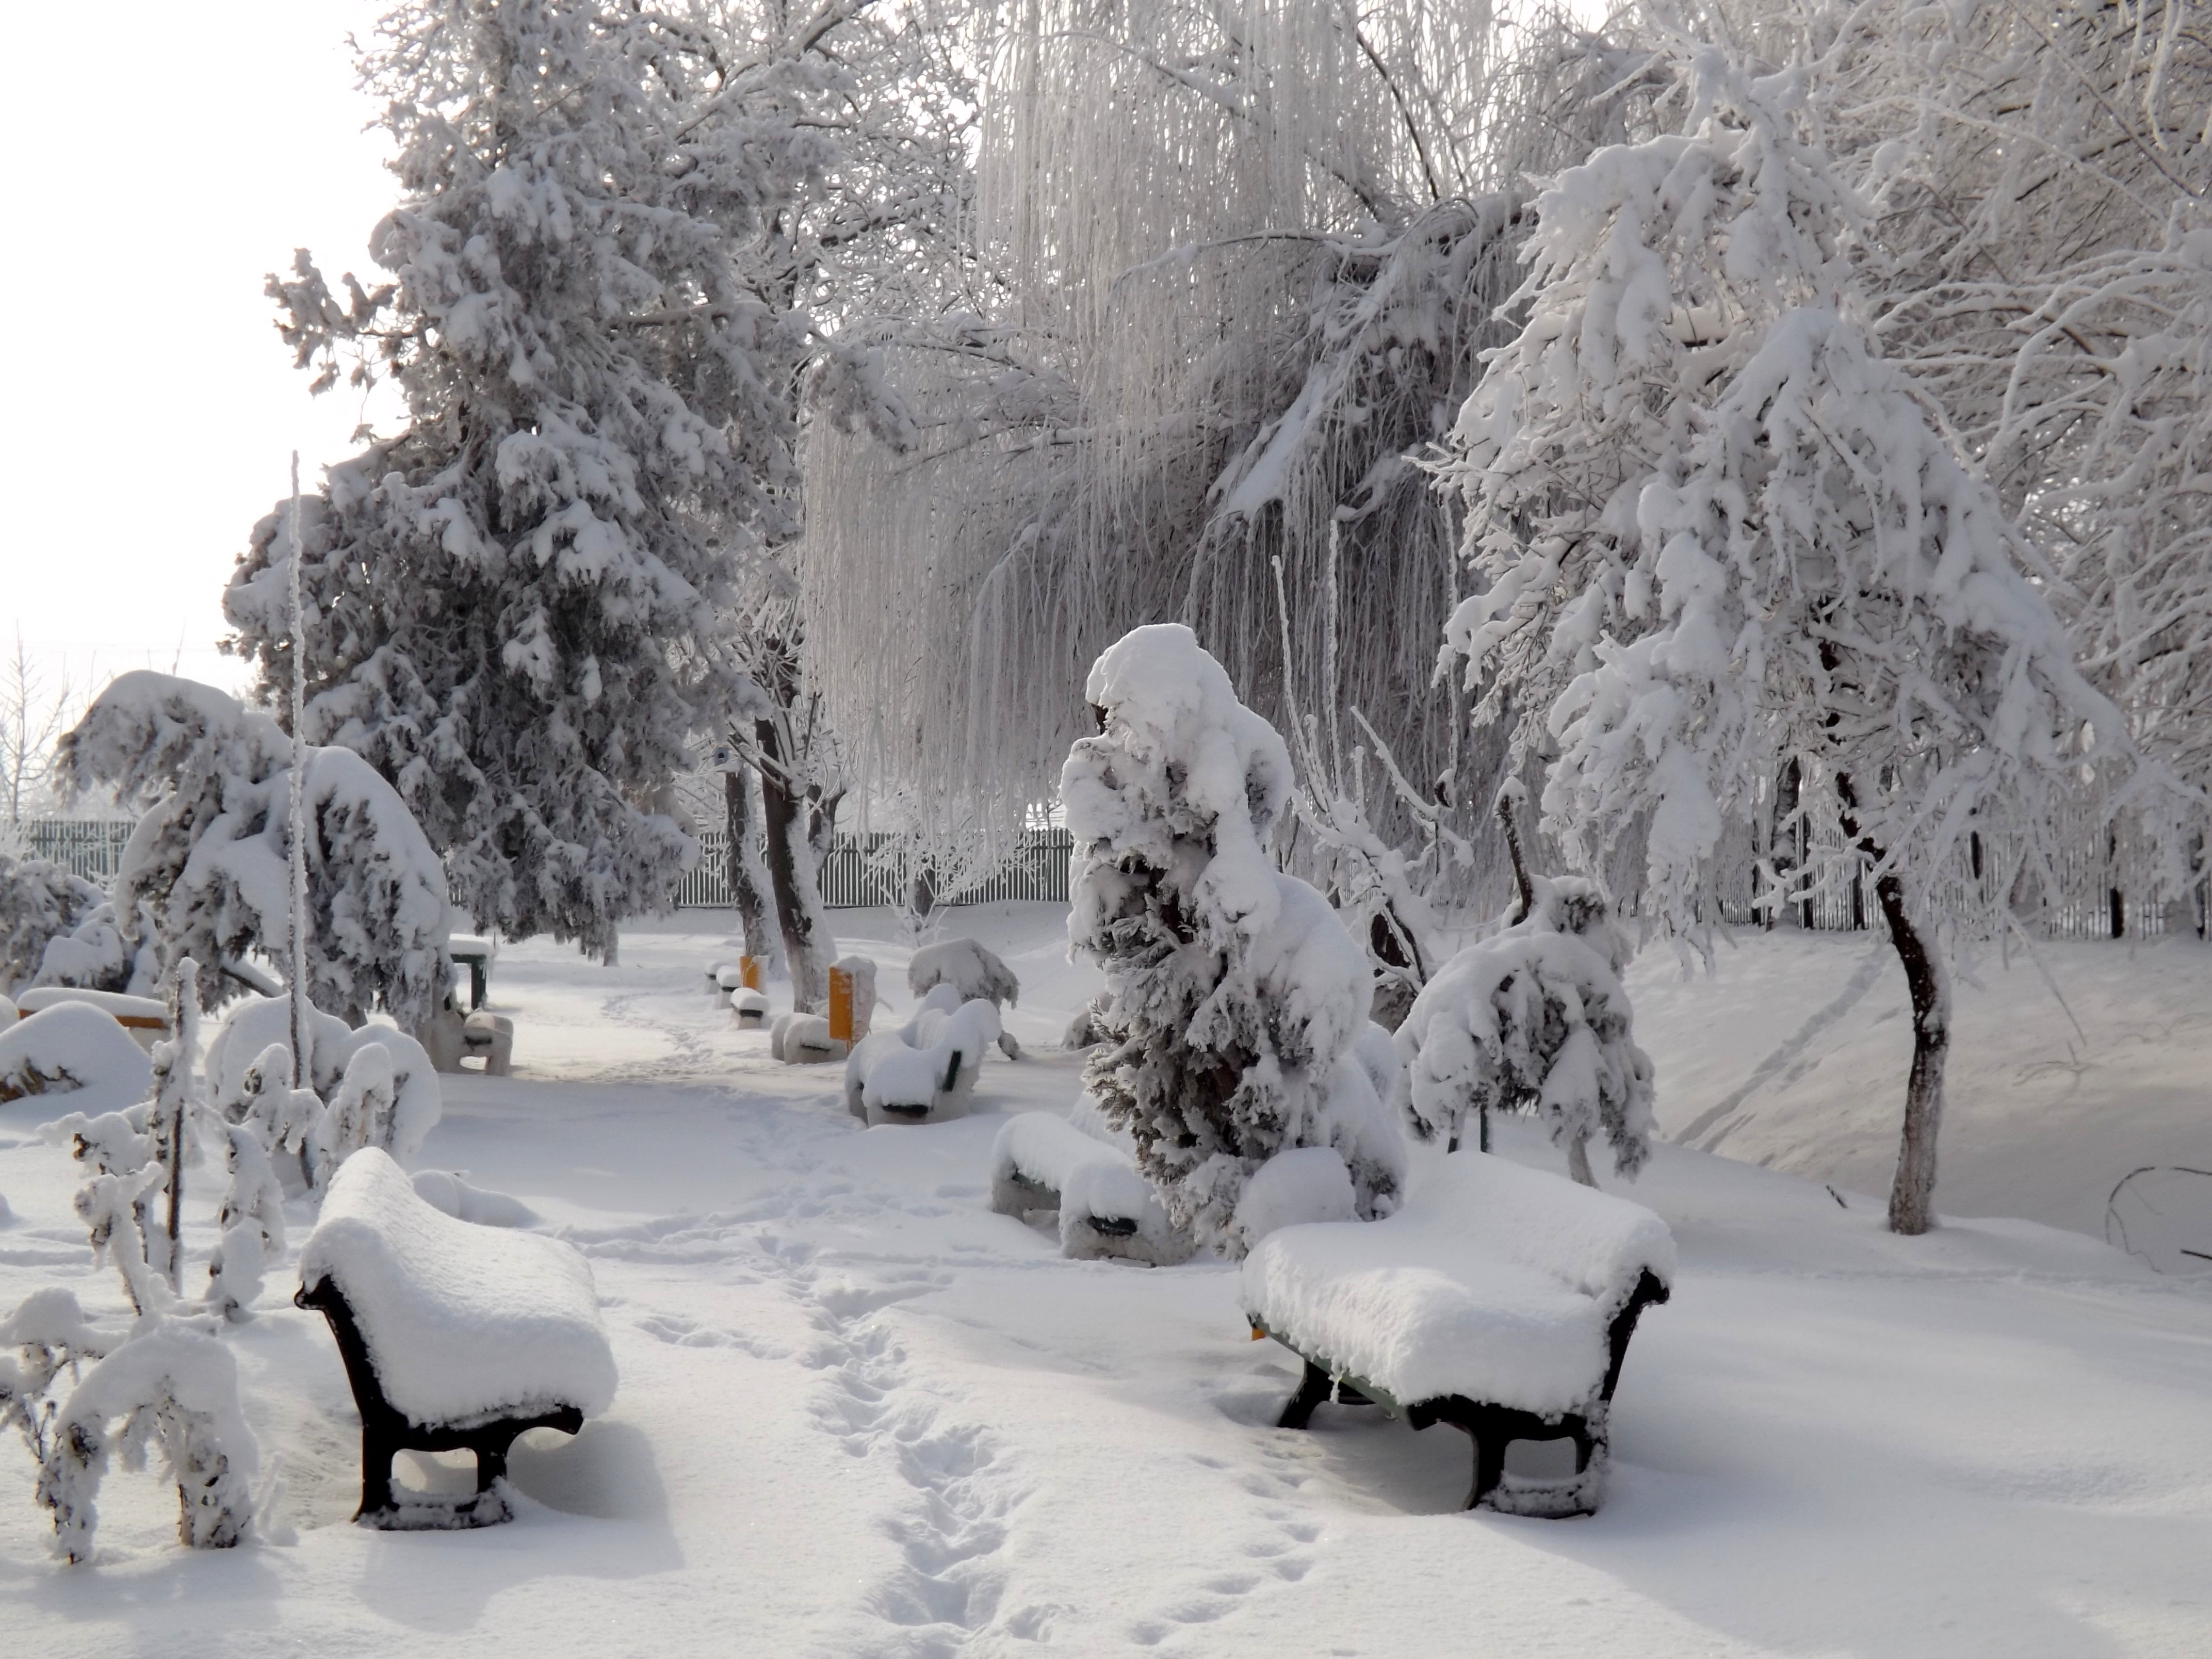
tree, snow, winter, white, ice, park, weather, season, bank, blizzard, freezing, feerie, geological phenomenon, winter storm